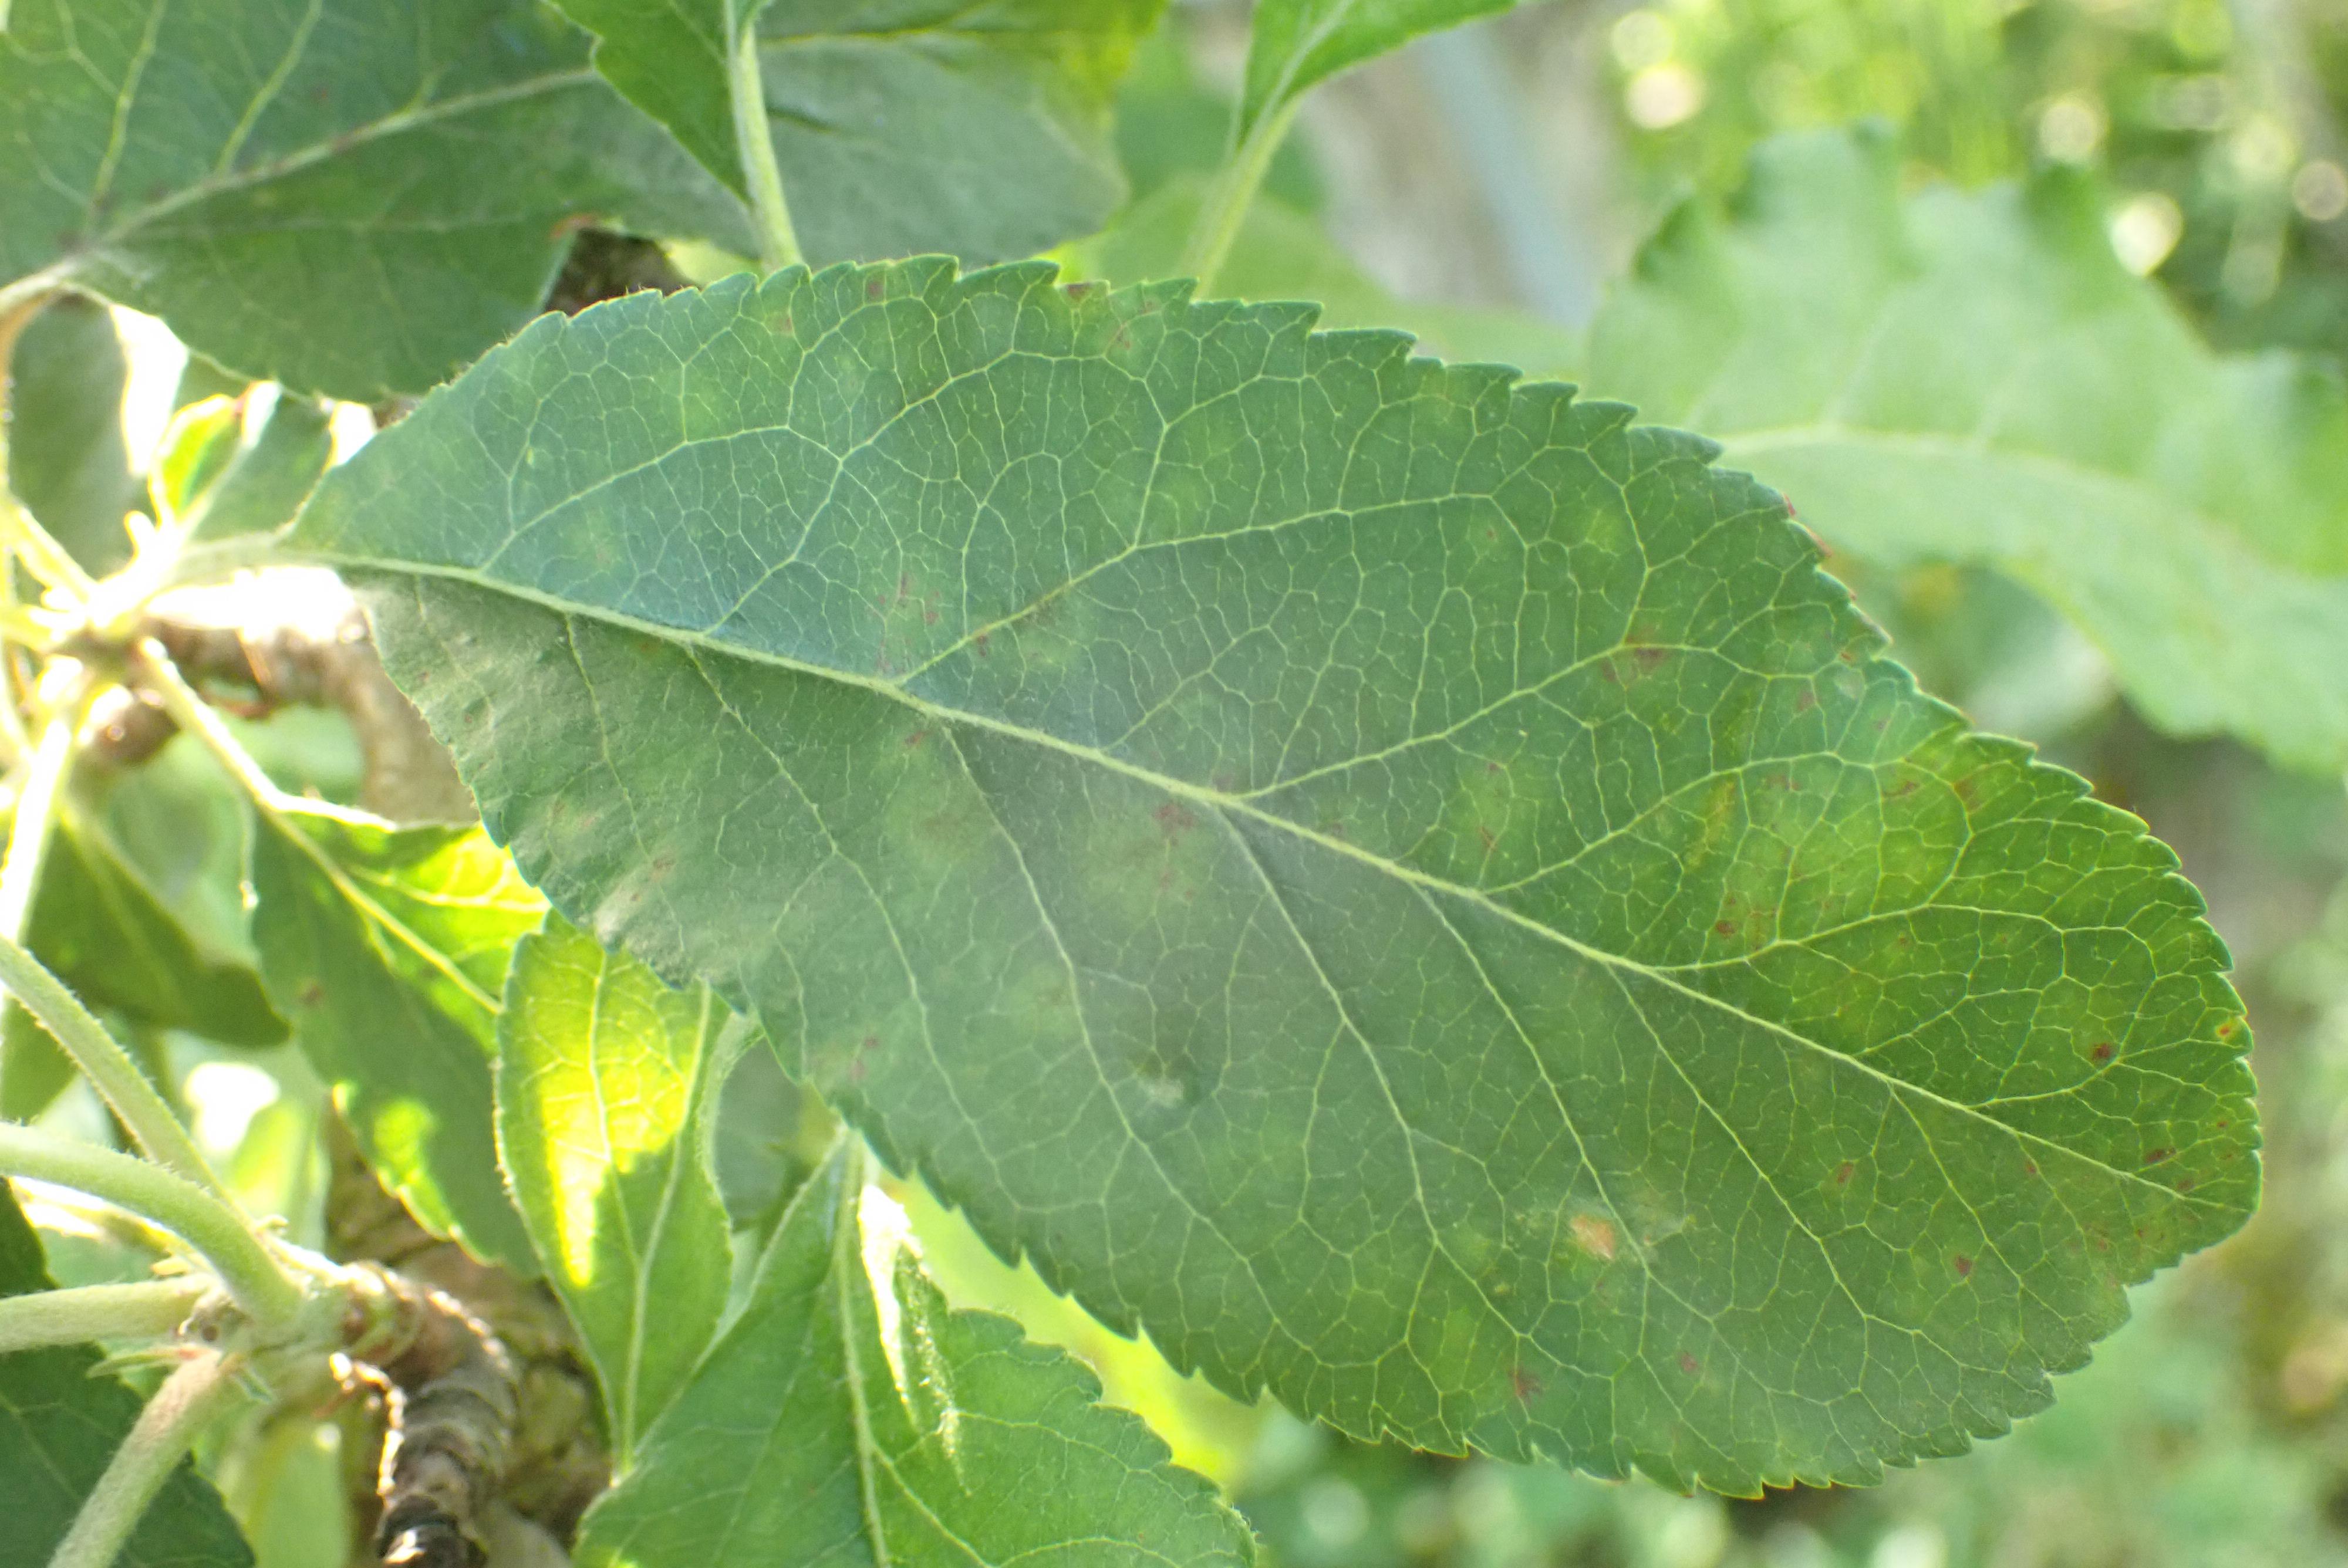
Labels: complex